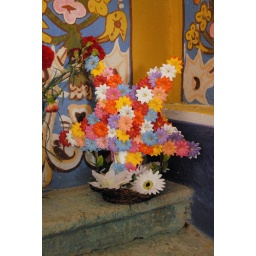
a basket contains a star inside the church in the small town of Reyes Etla Oaxaca Mexico